Living history

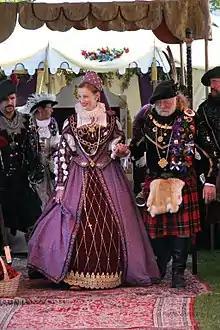
A reenactress playing the role of Mary Queen of Scots at a Scottish fair in 2003.

Living history is an activity that incorporates historical tools, activities and dress into an interactive presentation that seeks to give observers and participants a sense of stepping back in time. Although it does not necessarily seek to reenact a specific event in history, living history is similar to, and sometimes incorporates, historical reenactment. Living history is an educational medium used by living history museums, historic sites, heritage interpreters, schools and historical reenactment groups to educate the public or their own members in particular areas of history, such as clothing styles, pastimes and handicrafts, or to simply convey a sense of the everyday life of a certain period in history.